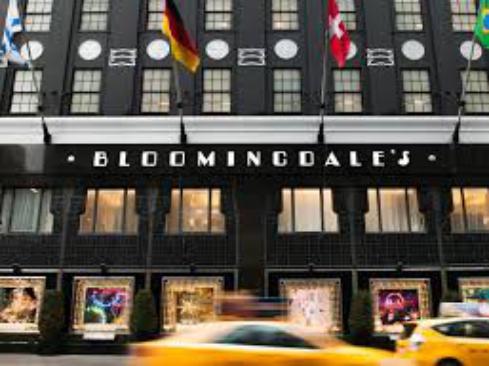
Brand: Bloomingdale's
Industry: Clothes